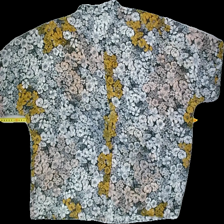
View: back
Type: Blouse
Category: Ladies
Brand: Not in the list
Brand text on label: ALLYBELL
Colors: Multicolor, White, Black, Yellow, Pink
Material: 100%polyester
Pattern: Floral print
Cut: C-collar, Regular
Size: L
Season: Summer
Smell: Minor
Price range: 50-100
Recommended usage: Reuse